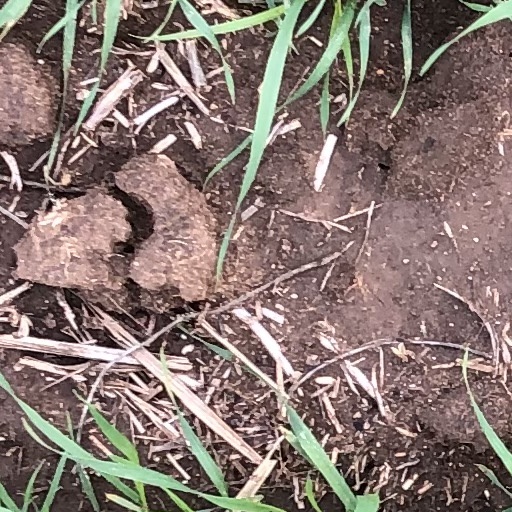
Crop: wheat